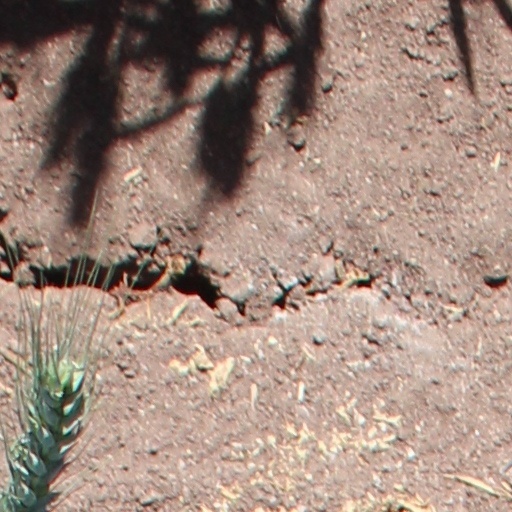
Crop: wheat